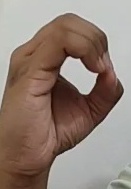
ASL sign: O